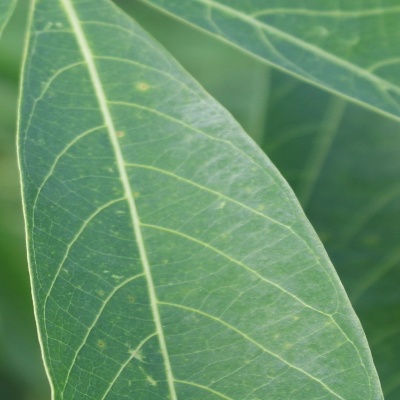
Crop: Cassava
Condition: green mite